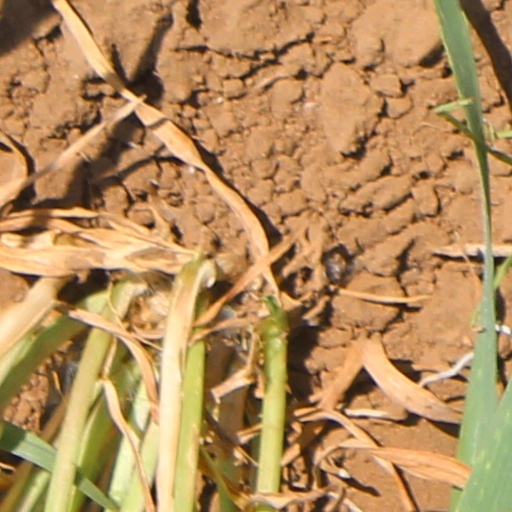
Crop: wheat